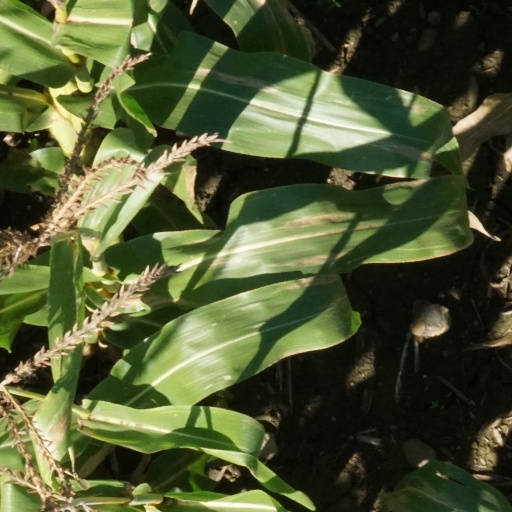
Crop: maize; corn